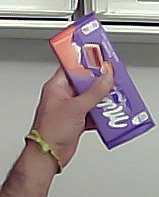
Product: milka_chocolate